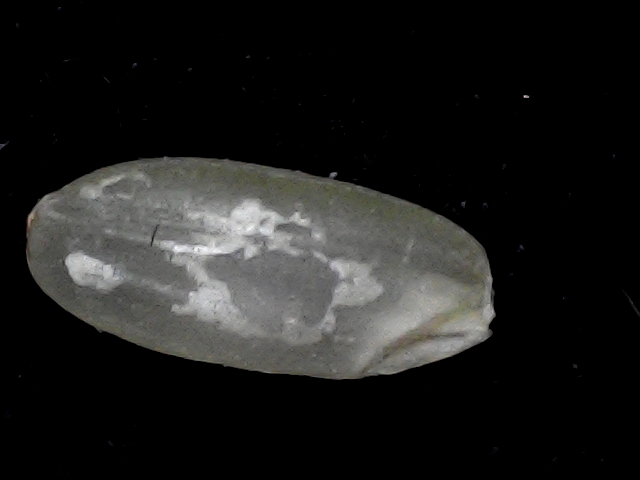
Rice variety: BR22